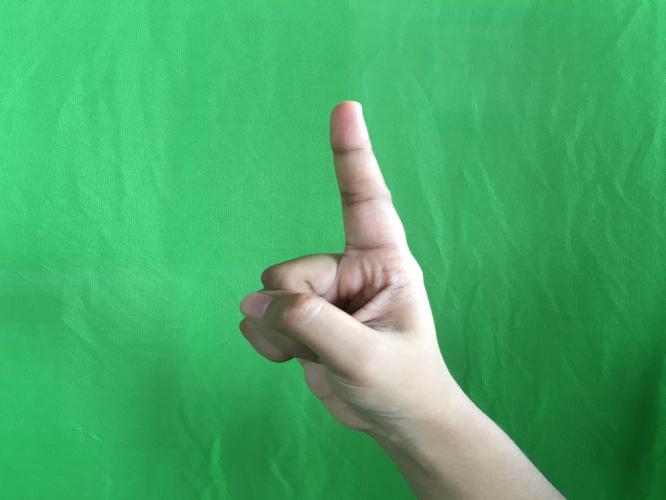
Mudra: Suchi
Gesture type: single_hand